Omni Television

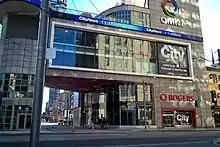
The exterior of 33 Dundas Street East, which houses operations for the Toronto Omni stations until 2025.

Rogers announced an agreement to acquire the one Canadian multicultural television station it did not already own, CJNT-DT Montreal on May 3, 2012, from Channel Zero, after having passed on the opportunity when the station was previously put up for sale in 2009 by Canwest during its financial difficulties. While intending to relaunch it as a Citytv station, Rogers did not rule out the possibility of requesting that CJNT be re-licensed as an English-language station, but in the meantime CJNT aired Omni programs (including "Omni News") to fulfill much of its ethnic programming requirements after it became affiliated with Citytv prior to the sale. As part of the sale, Rogers requested that the CRTC convert CJNT to an English-language station, on the condition that both Channel Zero and Rogers provide services and resources to CFHD-DT, International Channel/Canal International (ICI), a newly proposed, locally owned multicultural station. Both were approved by the CRTC on December 20, 2012. ICI officially launched on December 11, 2013.